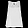
Label: Shirt